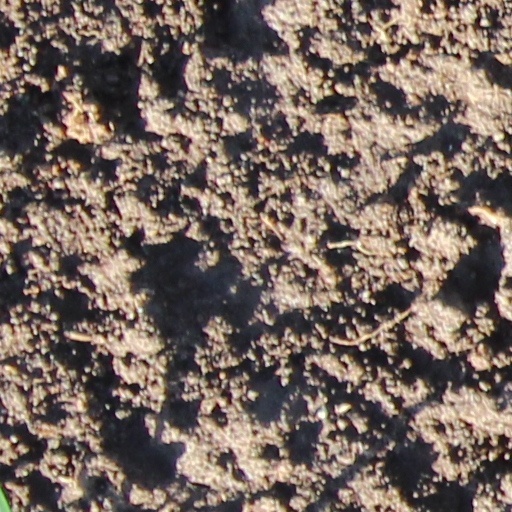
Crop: wheat